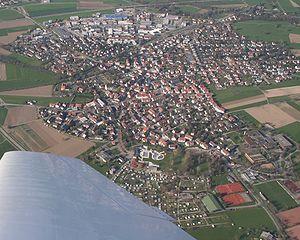
Kirchzarten est une commune de Bade-Wurtemberg, située dans l'arrondissement de Brisgau-Haute-Forêt-Noire, dans le district de Fribourg-en-Brisgau. Elle compte 9 768 habitants sur 21,14 km².